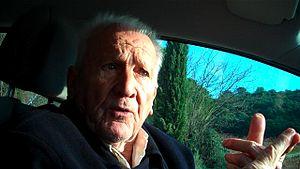
Aimé Guibert, propriétaire du mas de Daumas-Gassac
Le mas de Daumas Gassac est un domaine viticole situé à Aniane dans la vallée de Gassac. Ses vins sont classés en vin de pays de l'Hérault. La raison en est le choix fait de l'encépagement qui comprend sur le domaine des variétés étrangères à celles retenues dans l'appellation Coteaux-du-languedoc. En dépit de ce choix, les vins du domaine, compte tenu de la qualité exceptionnelle de ce terroir viticole ont été salués par la presse nationale et mondiale comme un grand cru du Languedoc.